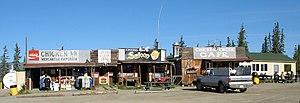
Chicken est une ville d'Alaska située dans la région de recensement de Southeast Fairbanks. Elle est classée comme ville fantôme des États-Unis. En 2006 sa population était de 170 habitants contre 17 habitants en 2000 et 7 en 2010. Elle est desservie par la Taylor Highway.